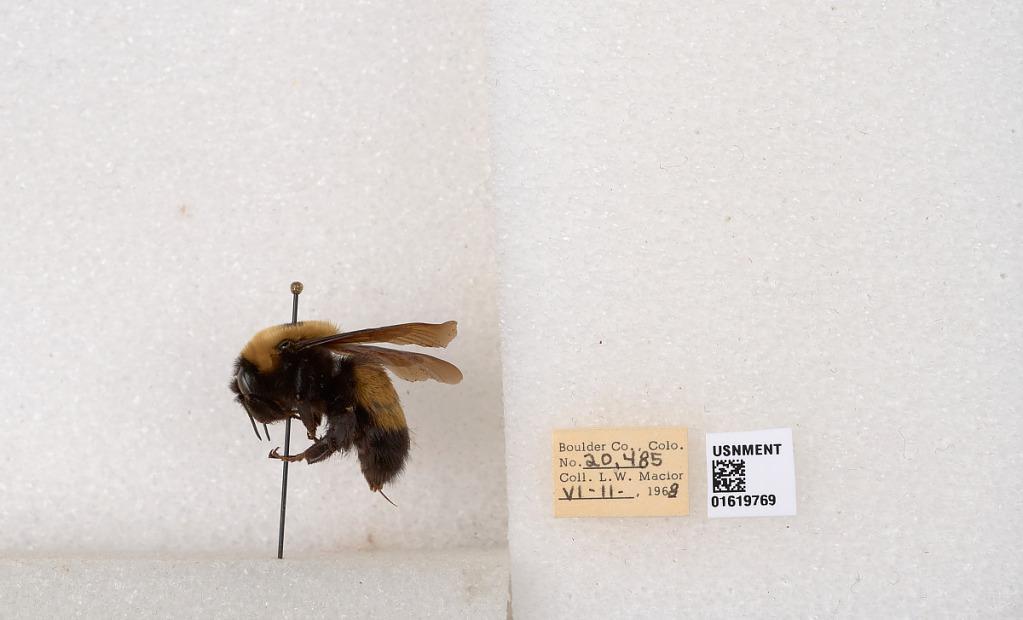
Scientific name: Bombus (Bombus) nevadensis Cresson